Karl Erb

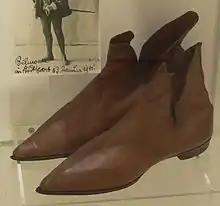
Karl Erb stageshoes at the museum in Ravensburg, Germany

Erb was born in Ravensburg. As a child, he was enrolled in the local Liebfrauenkirche charity choir and music class. His mother taught him to love poetry and he excelled at school. His voice did not break abruptly, but deepened and intensified to a beautiful and spiritual timbre. He was sought out for private musical events and performed in amateur theatre at the Ravensburg Konzerthaus. He later worked at Wolfegg and at Rot as cashier for the State Gas and Waterworks. In 1902, the Königliches Hoftheater in Stuttgart burnt down, and the company worked temporarily in Ravensburg. Erb, assisting the choir in "Cavalleria rusticana", was noticed by . Von Putlitz had been appointed Theatre Intendant at Munich long before through the personal efforts of Richard and Cosima Wagner, cf Ernest Newman, and offered a chance to sing solo. He declined, but further offers were made.